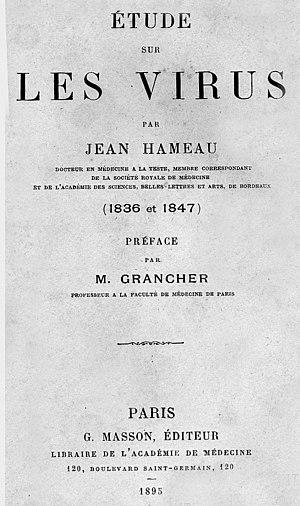
Couverture de la thèse de Jean Hameau relative à l'étude sur les virus
Jean Hameau est un médecin français installé à La Teste-de-Buch. Auteur d'une étude prémonitoire sur les virus, il a mis en œuvre des traitements originaux de certaines maladies infectieuses. Il fut maire de sa commune de 1844 à 1848.